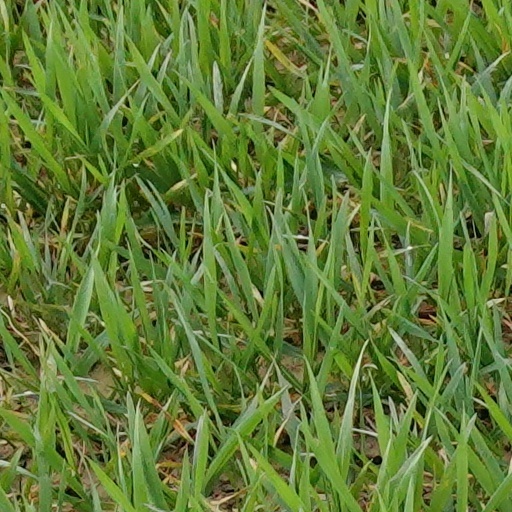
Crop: wheat